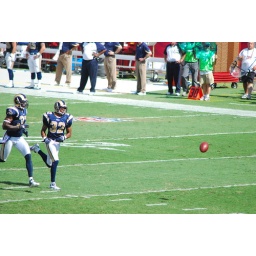
The Bucs turn the ball over quickly - there's the Rams running for it...